Maletti Group

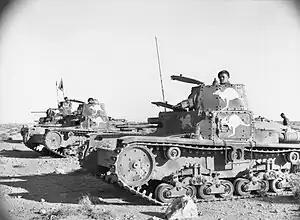

The 10th Army planned to advance on Mersa Matruh on 16 December but the attack was forestalled by Operation Compass. Only the IX Tank Battalion "L" with L3/33 tankettes attached to the 2nd Libyan Division, the II Tank Battalion "M" with M11/39s, with the at Nibeiwa camp and the LXIII and XX Tank Battalion "L"s, with the XXI Corps HQ, were still in Egypt. The five fortified camps from the coast to the escarpment were well defended but too far apart for overlapping fields of fire and the defenders relied on ground and air patrols to link the camps and watch the British. The camp at Nibeiwa was a rectangle about , with a bank and an anti-tank ditch. Mines had been laid but at the north-west corner, there was a gap in the minefield for delivery lorries and a British night reconnaissance found the entrance.